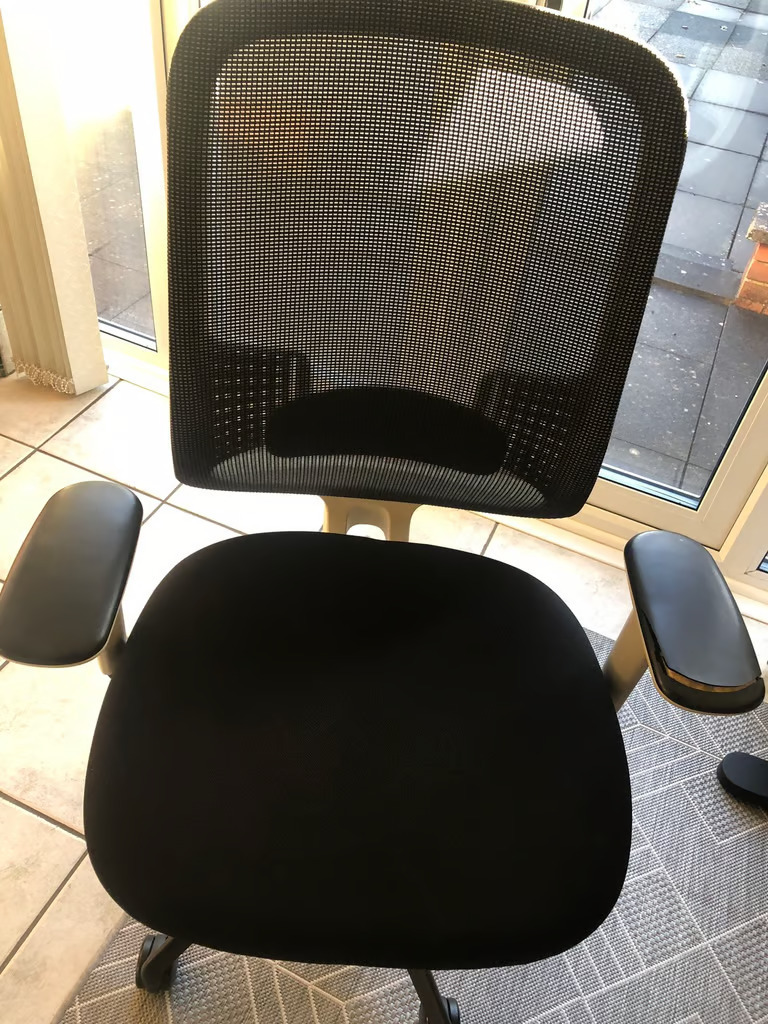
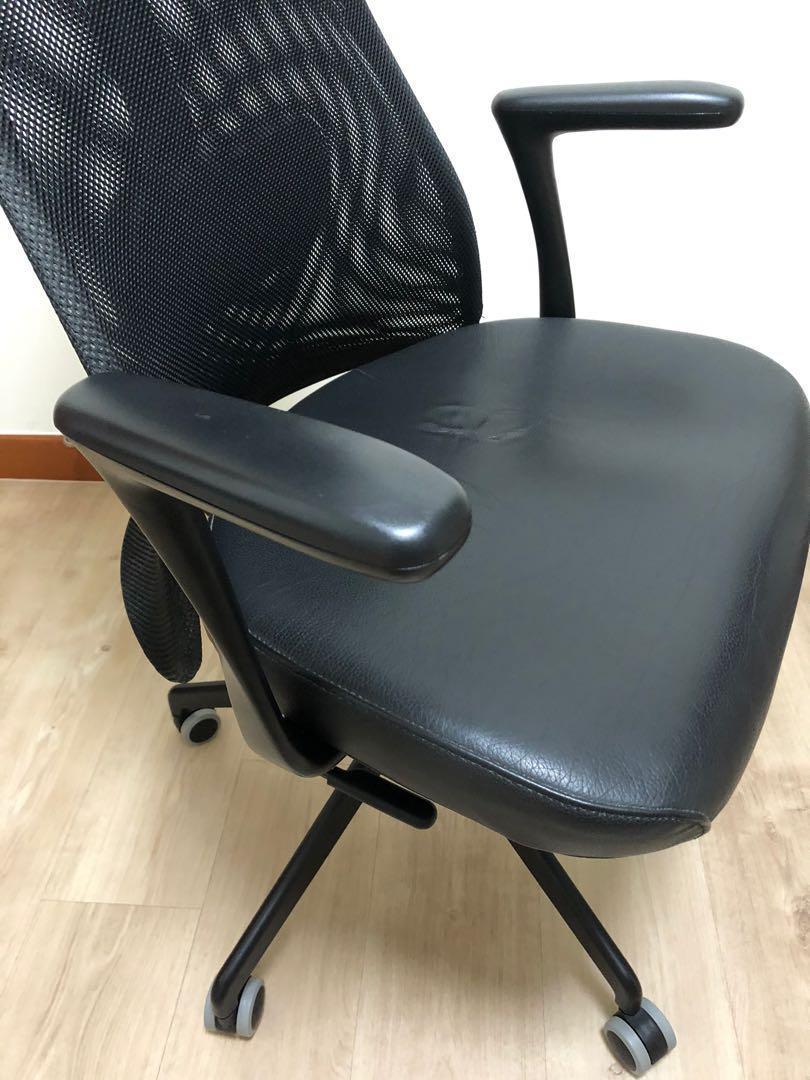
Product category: items_chair
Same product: no